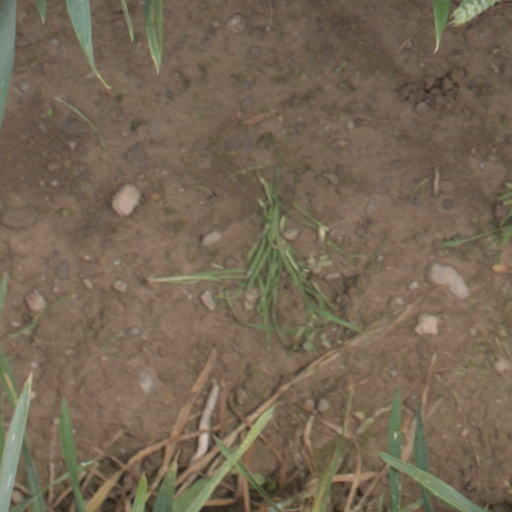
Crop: wheat